Demographics of Croatia

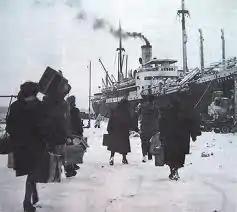
Istrian Italians leave Pola in 1947 during the Istrian-Dalmatian exodus.

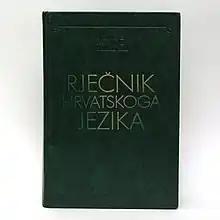
Croatian dictionary published by Vladimir Anić in 1991

After the fall of Napoleon (1814), Istria, Kvarner and Dalmatia were annexed to the Austrian Empire. Many Istrian Italians and Dalmatian Italians looked with sympathy towards the Risorgimento movement that fought for the unification of Italy. However, after the Third Italian War of Independence (1866), when the Veneto and Friuli regions were ceded by the Austrians to the newly formed Kingdom Italy, Istria and Dalmatia remained part of the Austro-Hungarian Empire, together with other Italian-speaking areas on the eastern Adriatic. This triggered the gradual rise of Italian irredentism among many Italians in Istria, Kvarner and Dalmatia, who demanded the unification of the Julian March, Kvarner and Dalmatia with Italy. The Italians in Istria, Kvarner and Dalmatia supported the Italian Risorgimento: as a consequence, the Austrians saw the Italians as enemies and favored the Slav communities of Istria, Kvarner and Dalmatia.